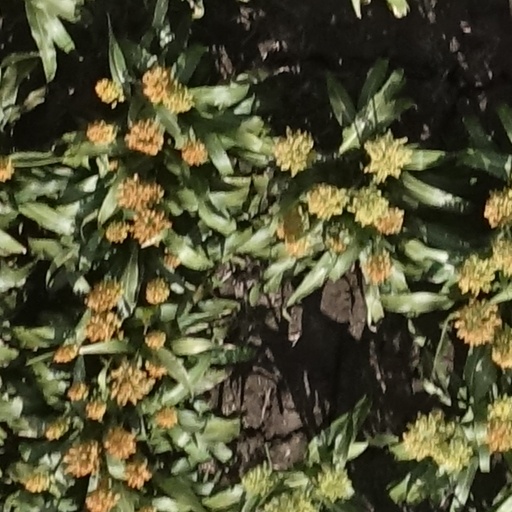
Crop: sorghum